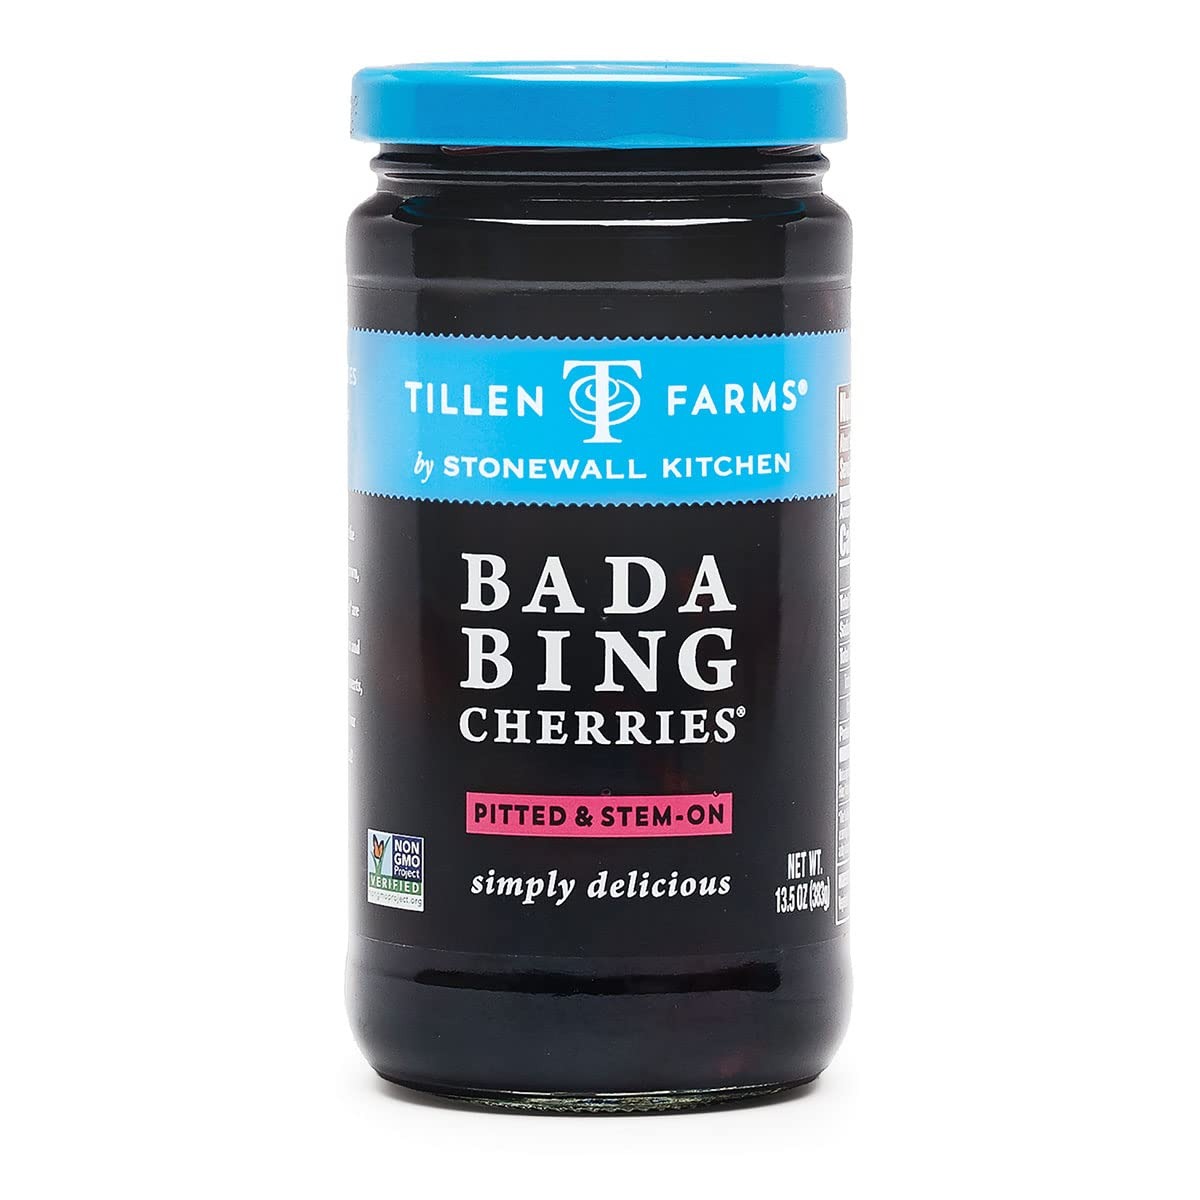
Item Name: Tillen Farms Bada Bing Cherries, 13.5 oz (Pack of 6)
Bullet Point 1: Tillen Farms Bada Bing Cherries, 13.5 oz (Pack of 6)
Bullet Point 2: Snack on these cherries straight from the jar or use them to add a touch of glamour to bourbon and whiskey cocktails
Bullet Point 3: Free from artificial preservatives, dyes and corn syrup
Bullet Point 4: Contains none of the eight most common allergens
Bullet Point 5: Stonewall Kitchen Family of Brands: Our award winning line of gourmet food, home goods, and gifts are loved around the world. Featuring brands such as Legal Sea Foods, Michel Design Works, Montebello, Napa Valley Naturals, Stonewall Home, Stonewall Kitchen, Urban Accents, Vermont Coffee Company, Vermont Village, and Village Candle
Bullet Point 6: About Us: It all started in 1991 at a local farmers' market with a few dozen items that we'd finished hand-labeling only hours before. Fast-forward to today and Stonewall Kitchen is now home to an ever-growing family of like-minded lifestyle brands! Expertly made with premium ingredients, our products are the result of decades spent dreaming up, testing and producing only the very best in specialty foods and fine home living.
Value: 81.0
Unit: Ounce

Price: 33.14